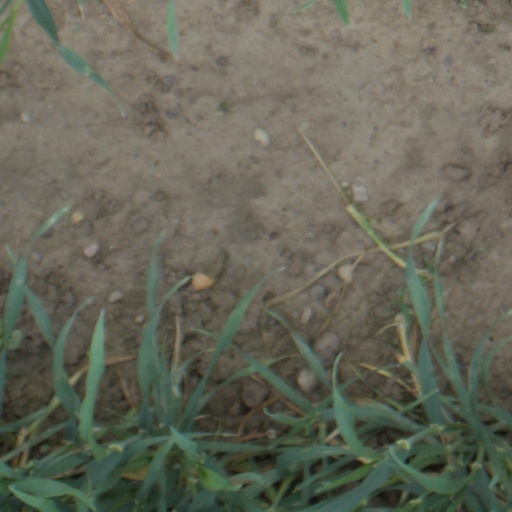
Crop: wheat